Polyandry

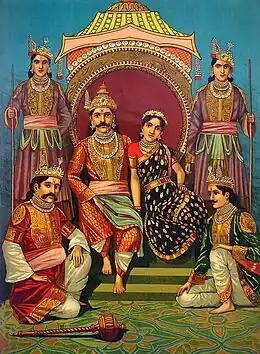
Draupadi and her five brother husbands, the Pandavas. Top down, from left to right: the twins Nakula and Sahadeva stand either side of the throne on which Yudhishthira and Draupadi sit between Bhima and Arjuna.

Polyandry is a form of polygamy in which a woman takes two or more husbands at the same time. Polyandry is contrasted with polygyny, involving one male and two or more females. If a marriage involves a plural number of "husbands and wives" participants of each gender, then it can be called polygamy, group or conjoint marriage. In its broadest use, polyandry refers to sexual relations with multiple males within or without marriage.